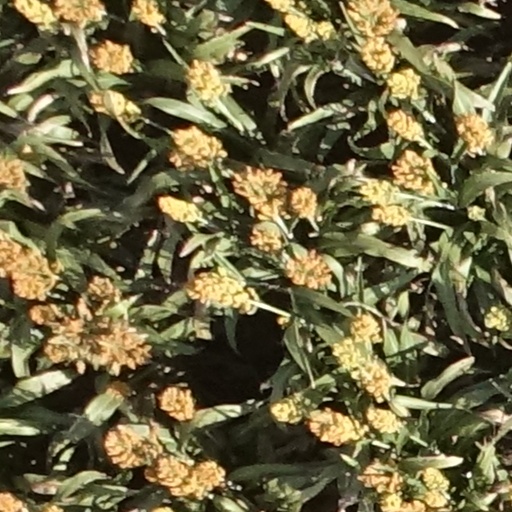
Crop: sorghum